Flanders Automobile Company

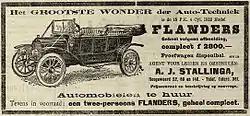
Advertisement from a 1912 newspaper in the Netherlands

The Flanders Automobile Company was a short-lived US-American automobile manufacturer which operated in Detroit, Michigan, from 1910 to 1913. Its only product was sold through Studebaker dealerships.